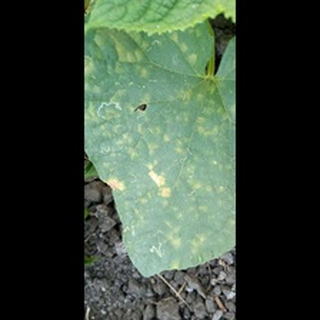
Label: diseased_cucumber